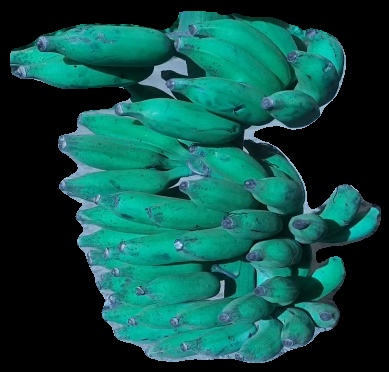
Variety: elakki-bale
Grade: grade3